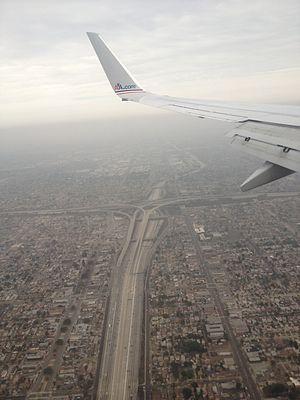
L'échangeur Judge Harry Pregerson est un important échangeur routier situé près de West Athens et de Watts dans la banlieue de Los Angeles, en Californie. Il permet le passage de l'I-105 à l'I-110 et vice-versa.